Blesma, The Limbless Veterans

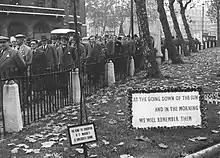
Blesma pressing for an increase to pensions for war limbless

Blesma is governed by a board of trustees consisting of industry experts and Members of the charity. The board of trustees is chaired by Ed Davis.